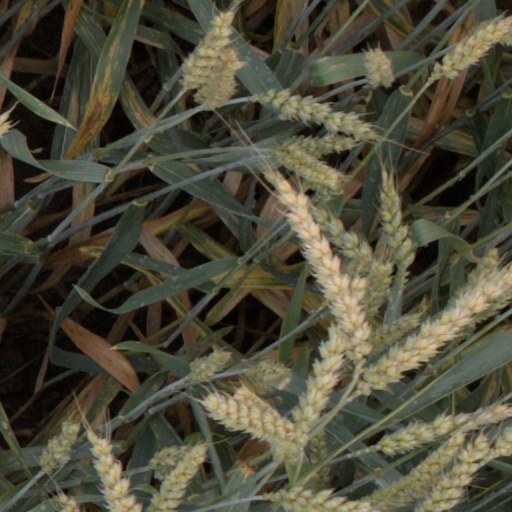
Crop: wheat